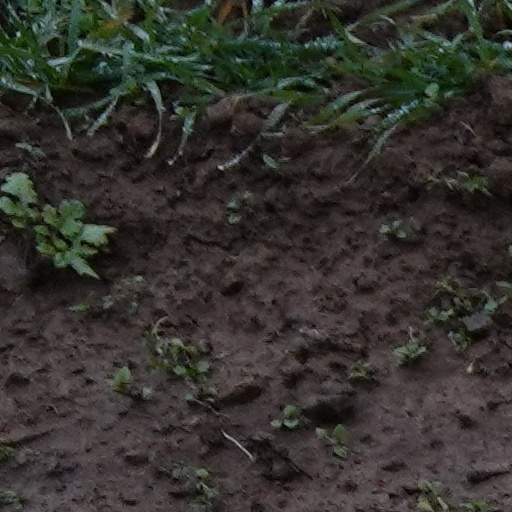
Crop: wheat